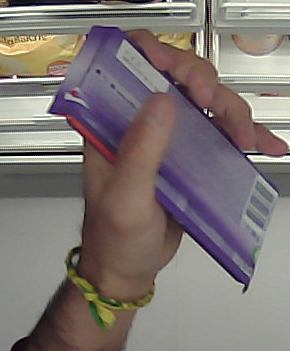
Product: milka_chocolate